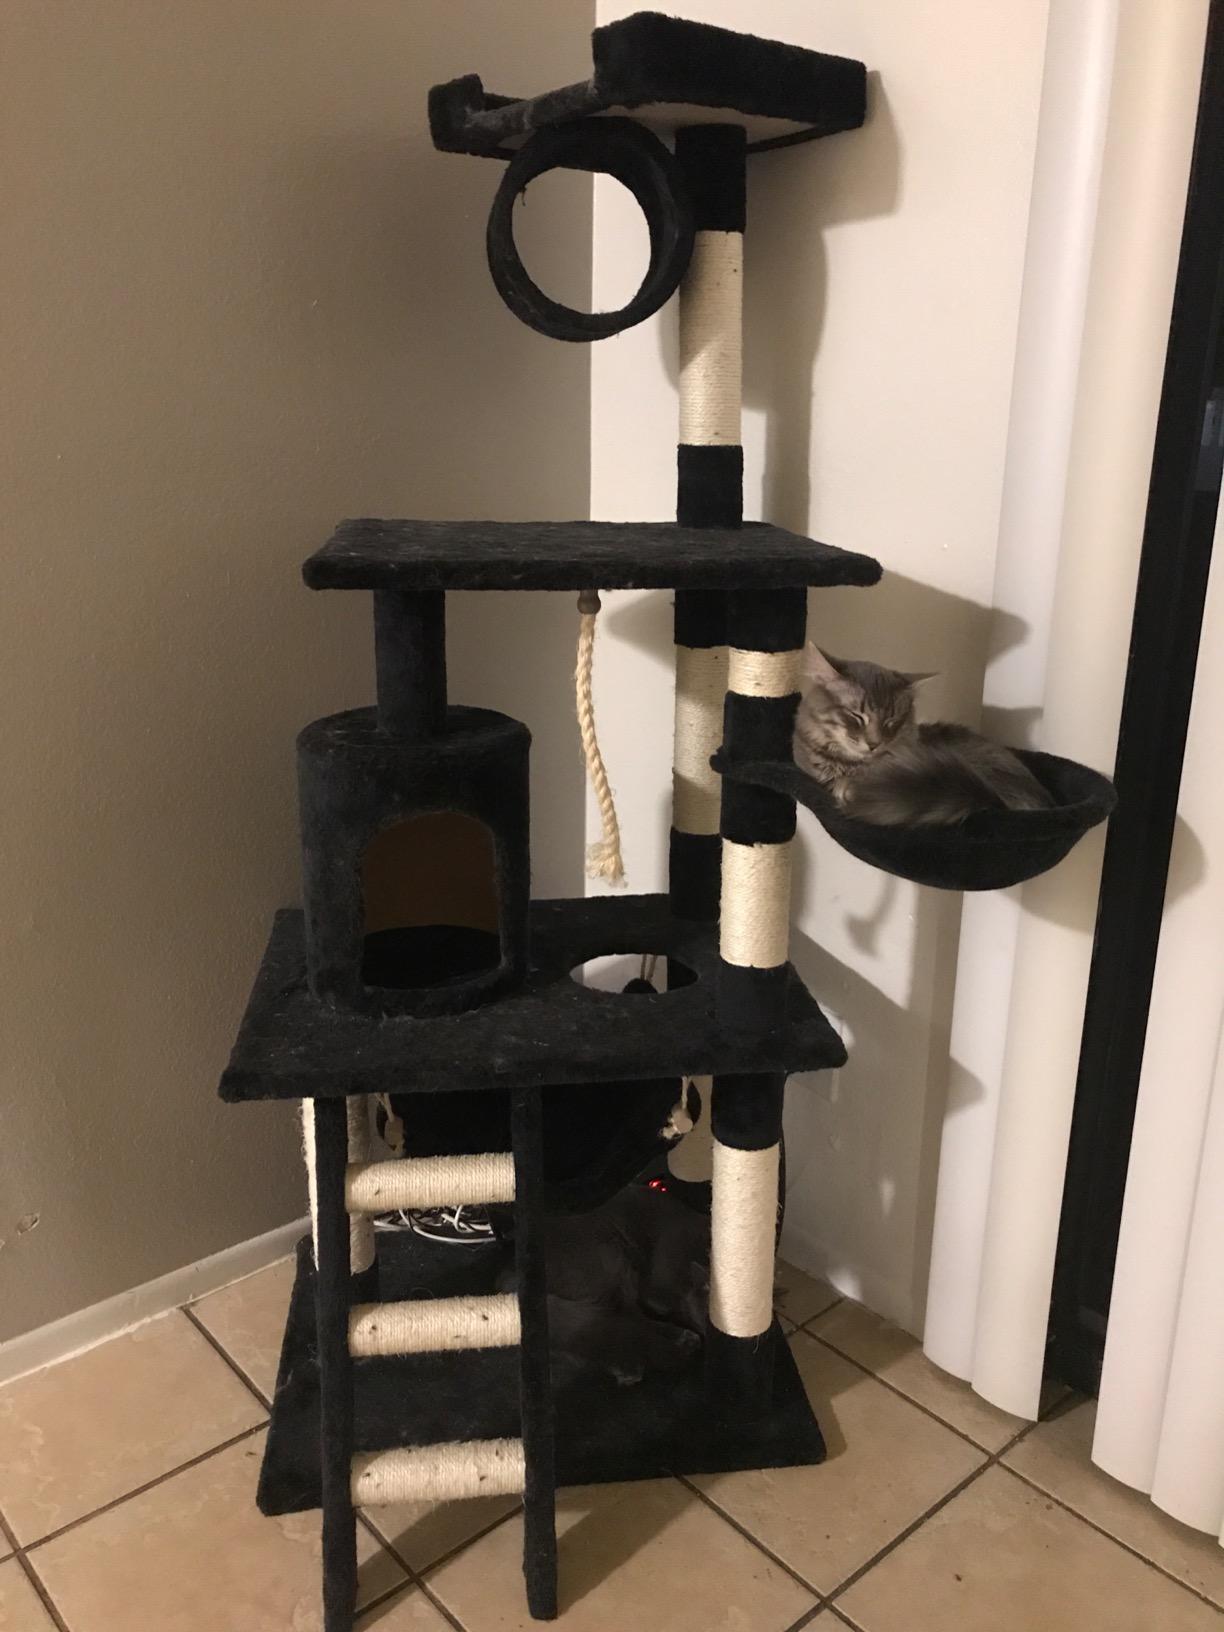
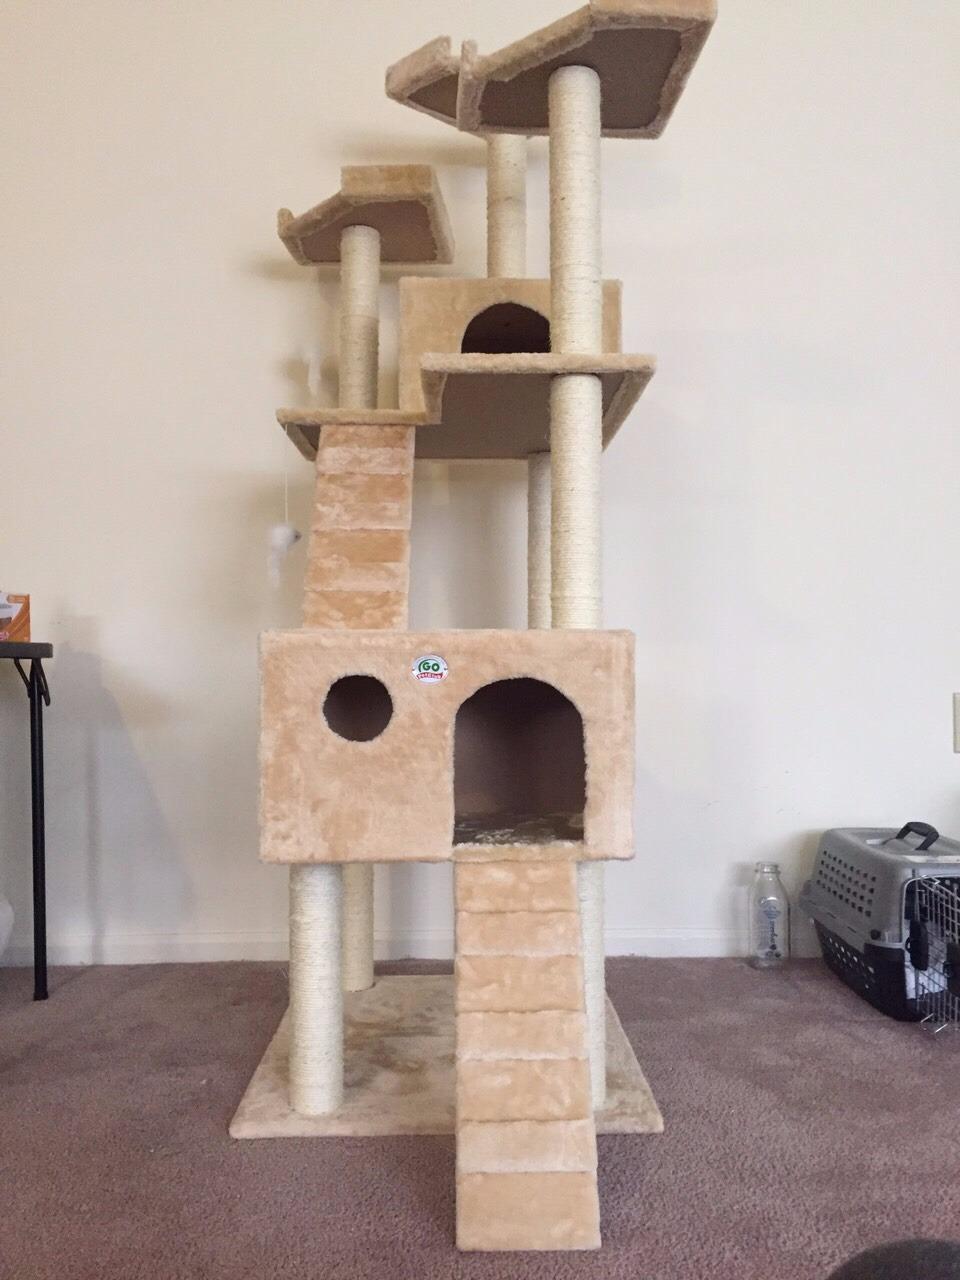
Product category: items_cat tree
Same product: no